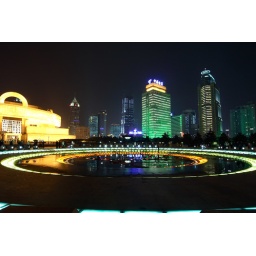
The water fountain (not yet turned on) at People's Square with the Shanghai Museum and office towers in the background.